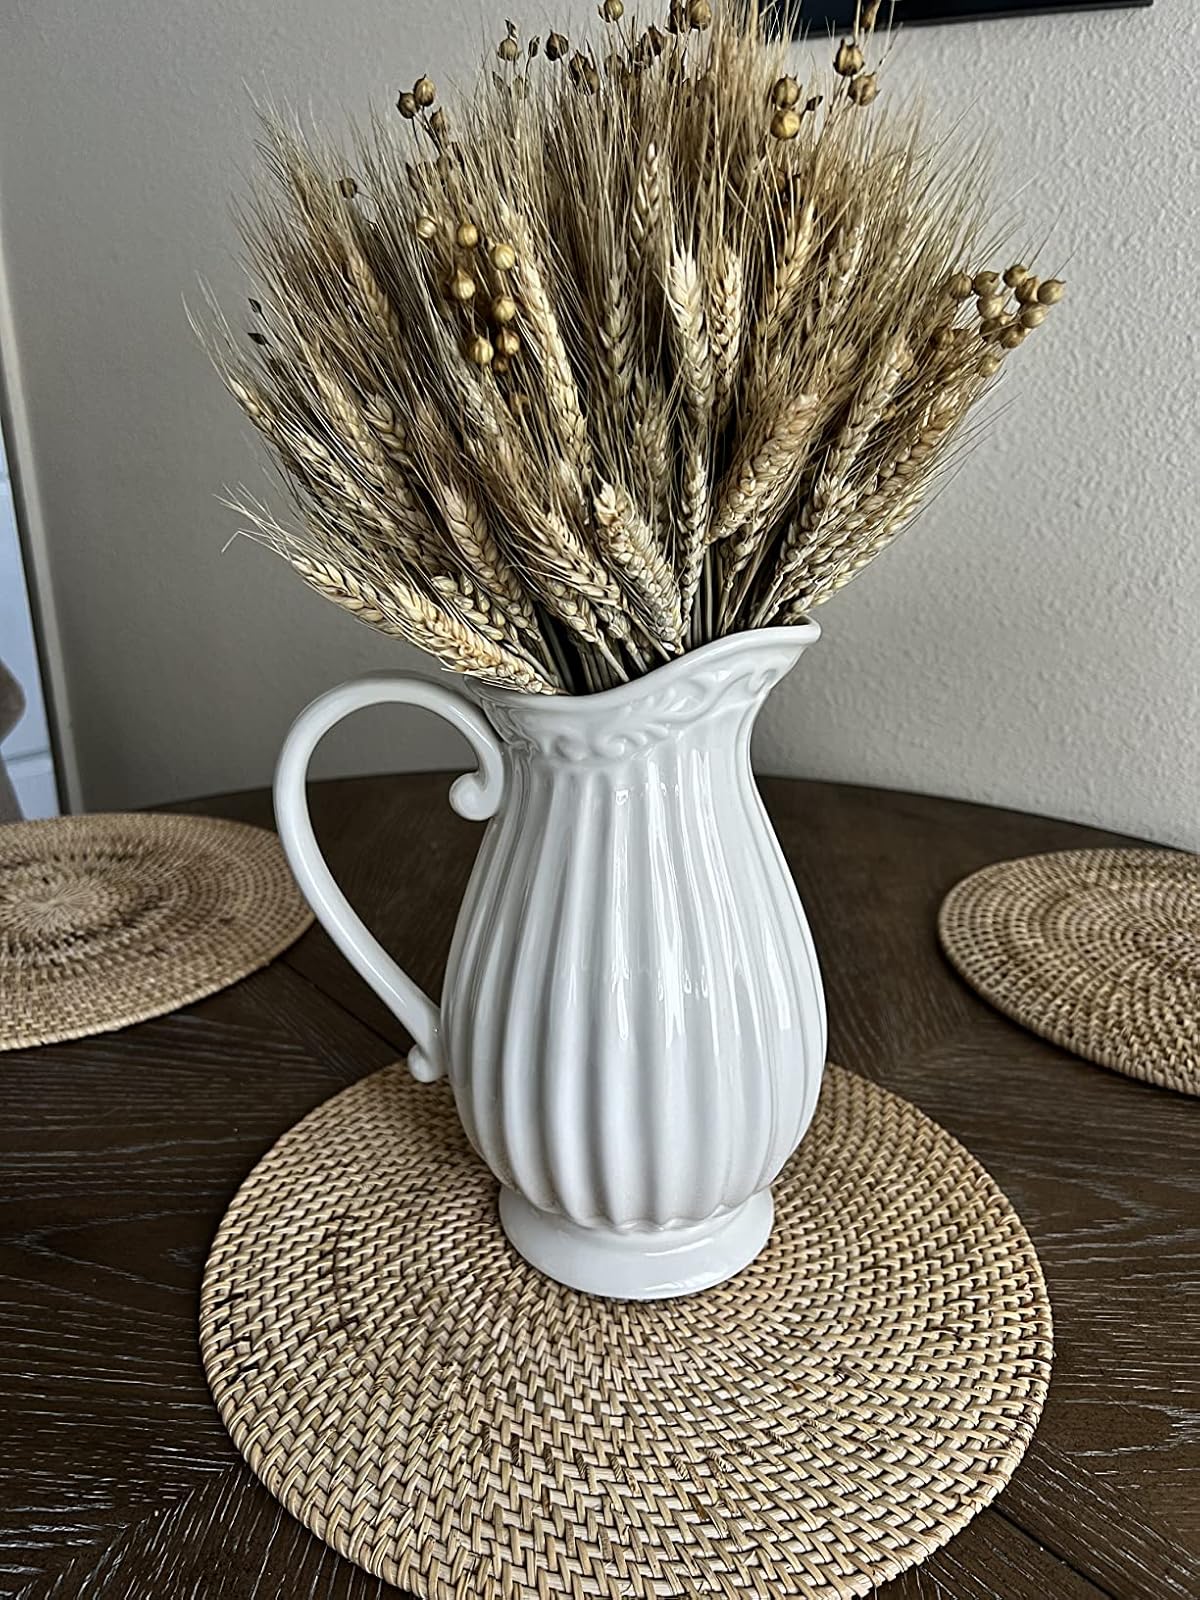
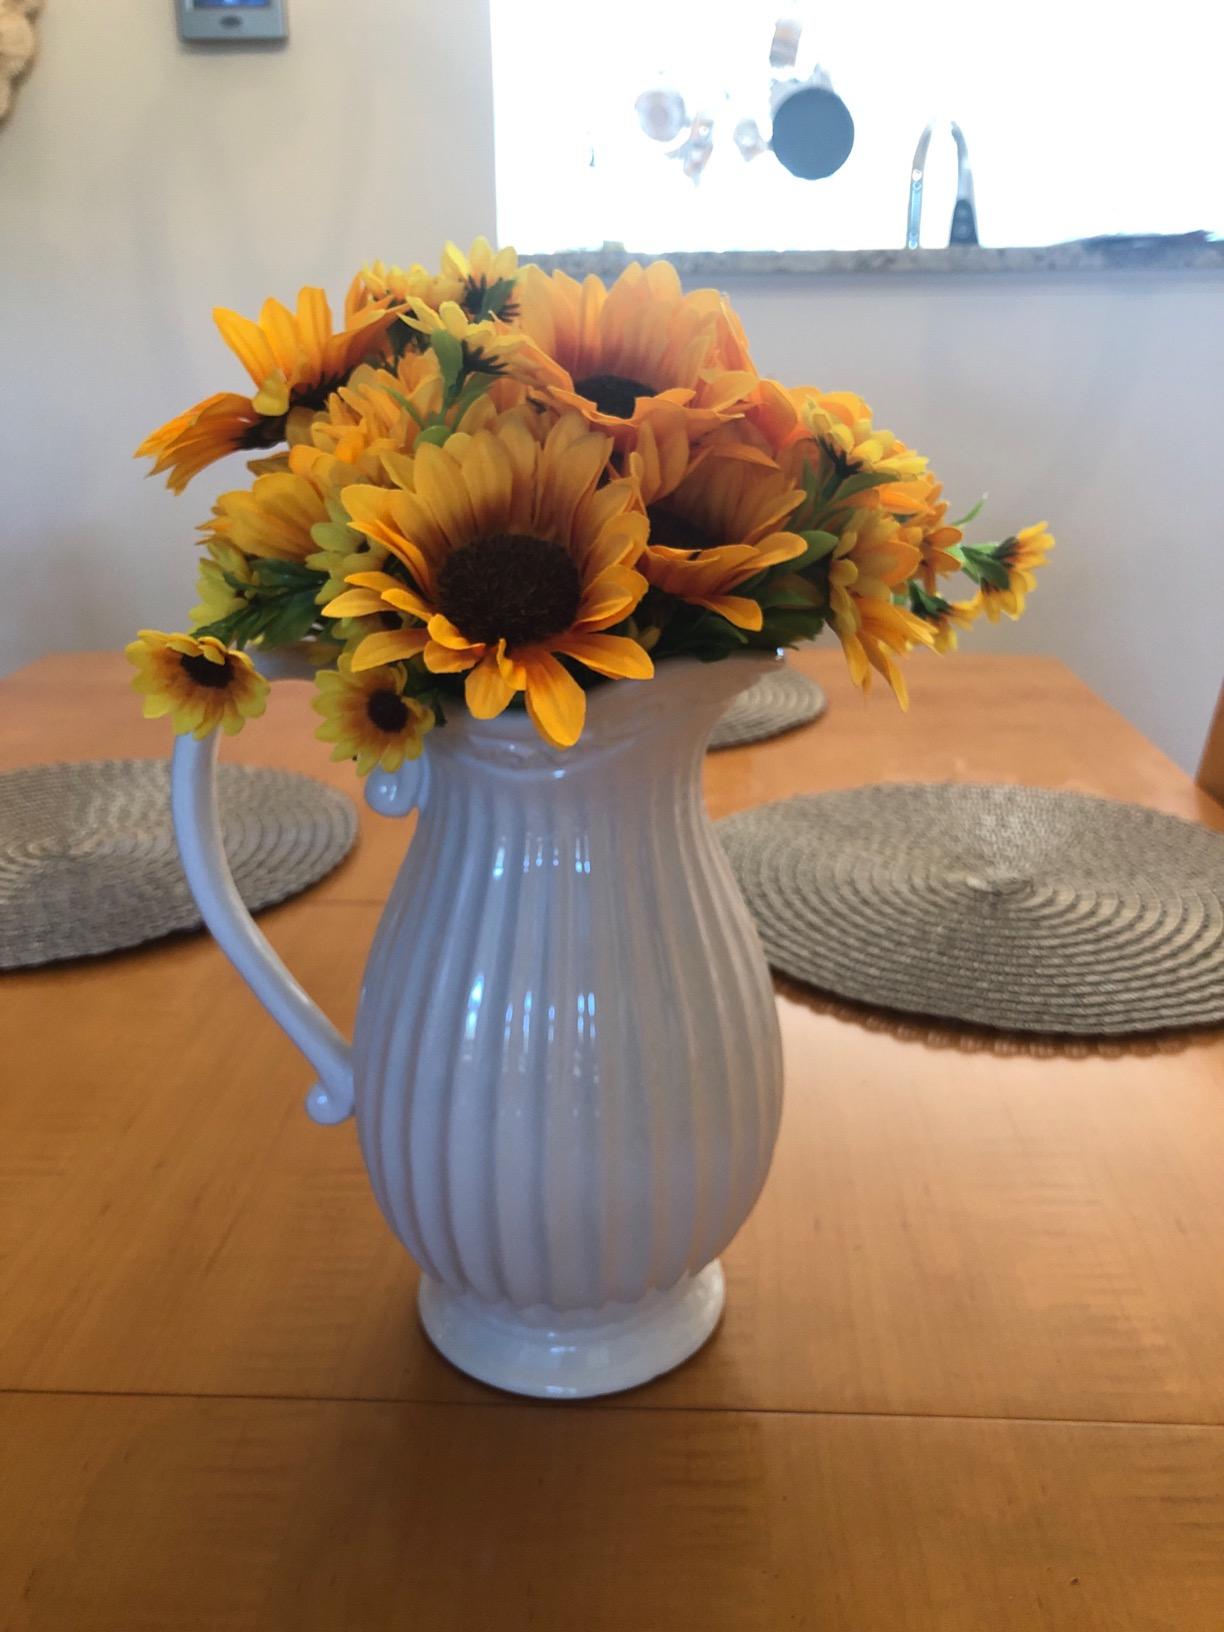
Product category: vase
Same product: yes